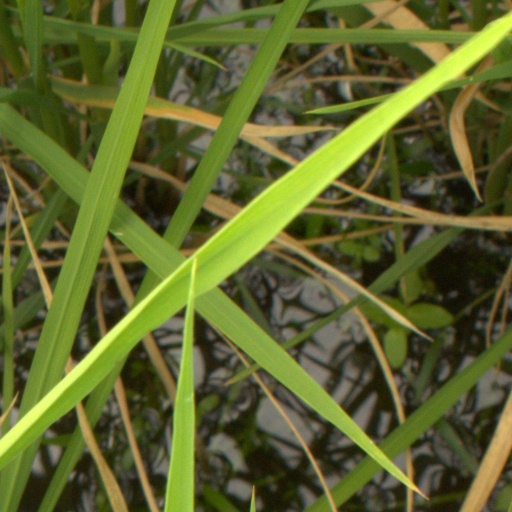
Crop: rice